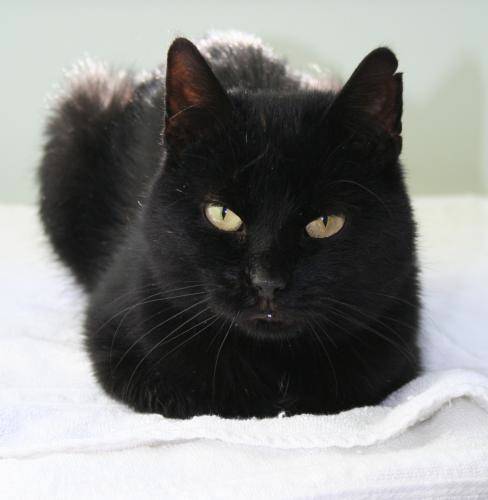
Label: cat